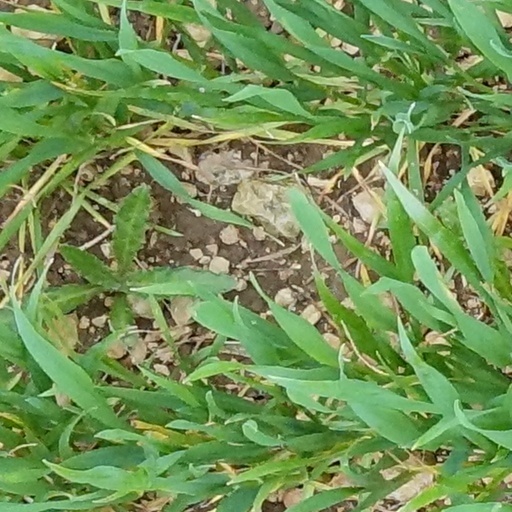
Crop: wheat